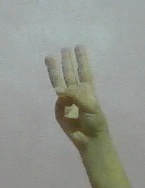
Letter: thaa